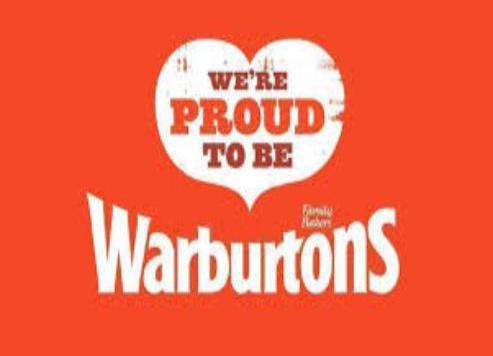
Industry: Food